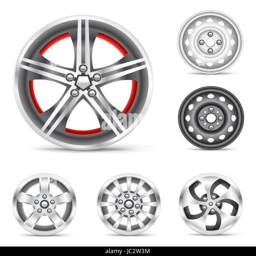
the rims set collection on the white background